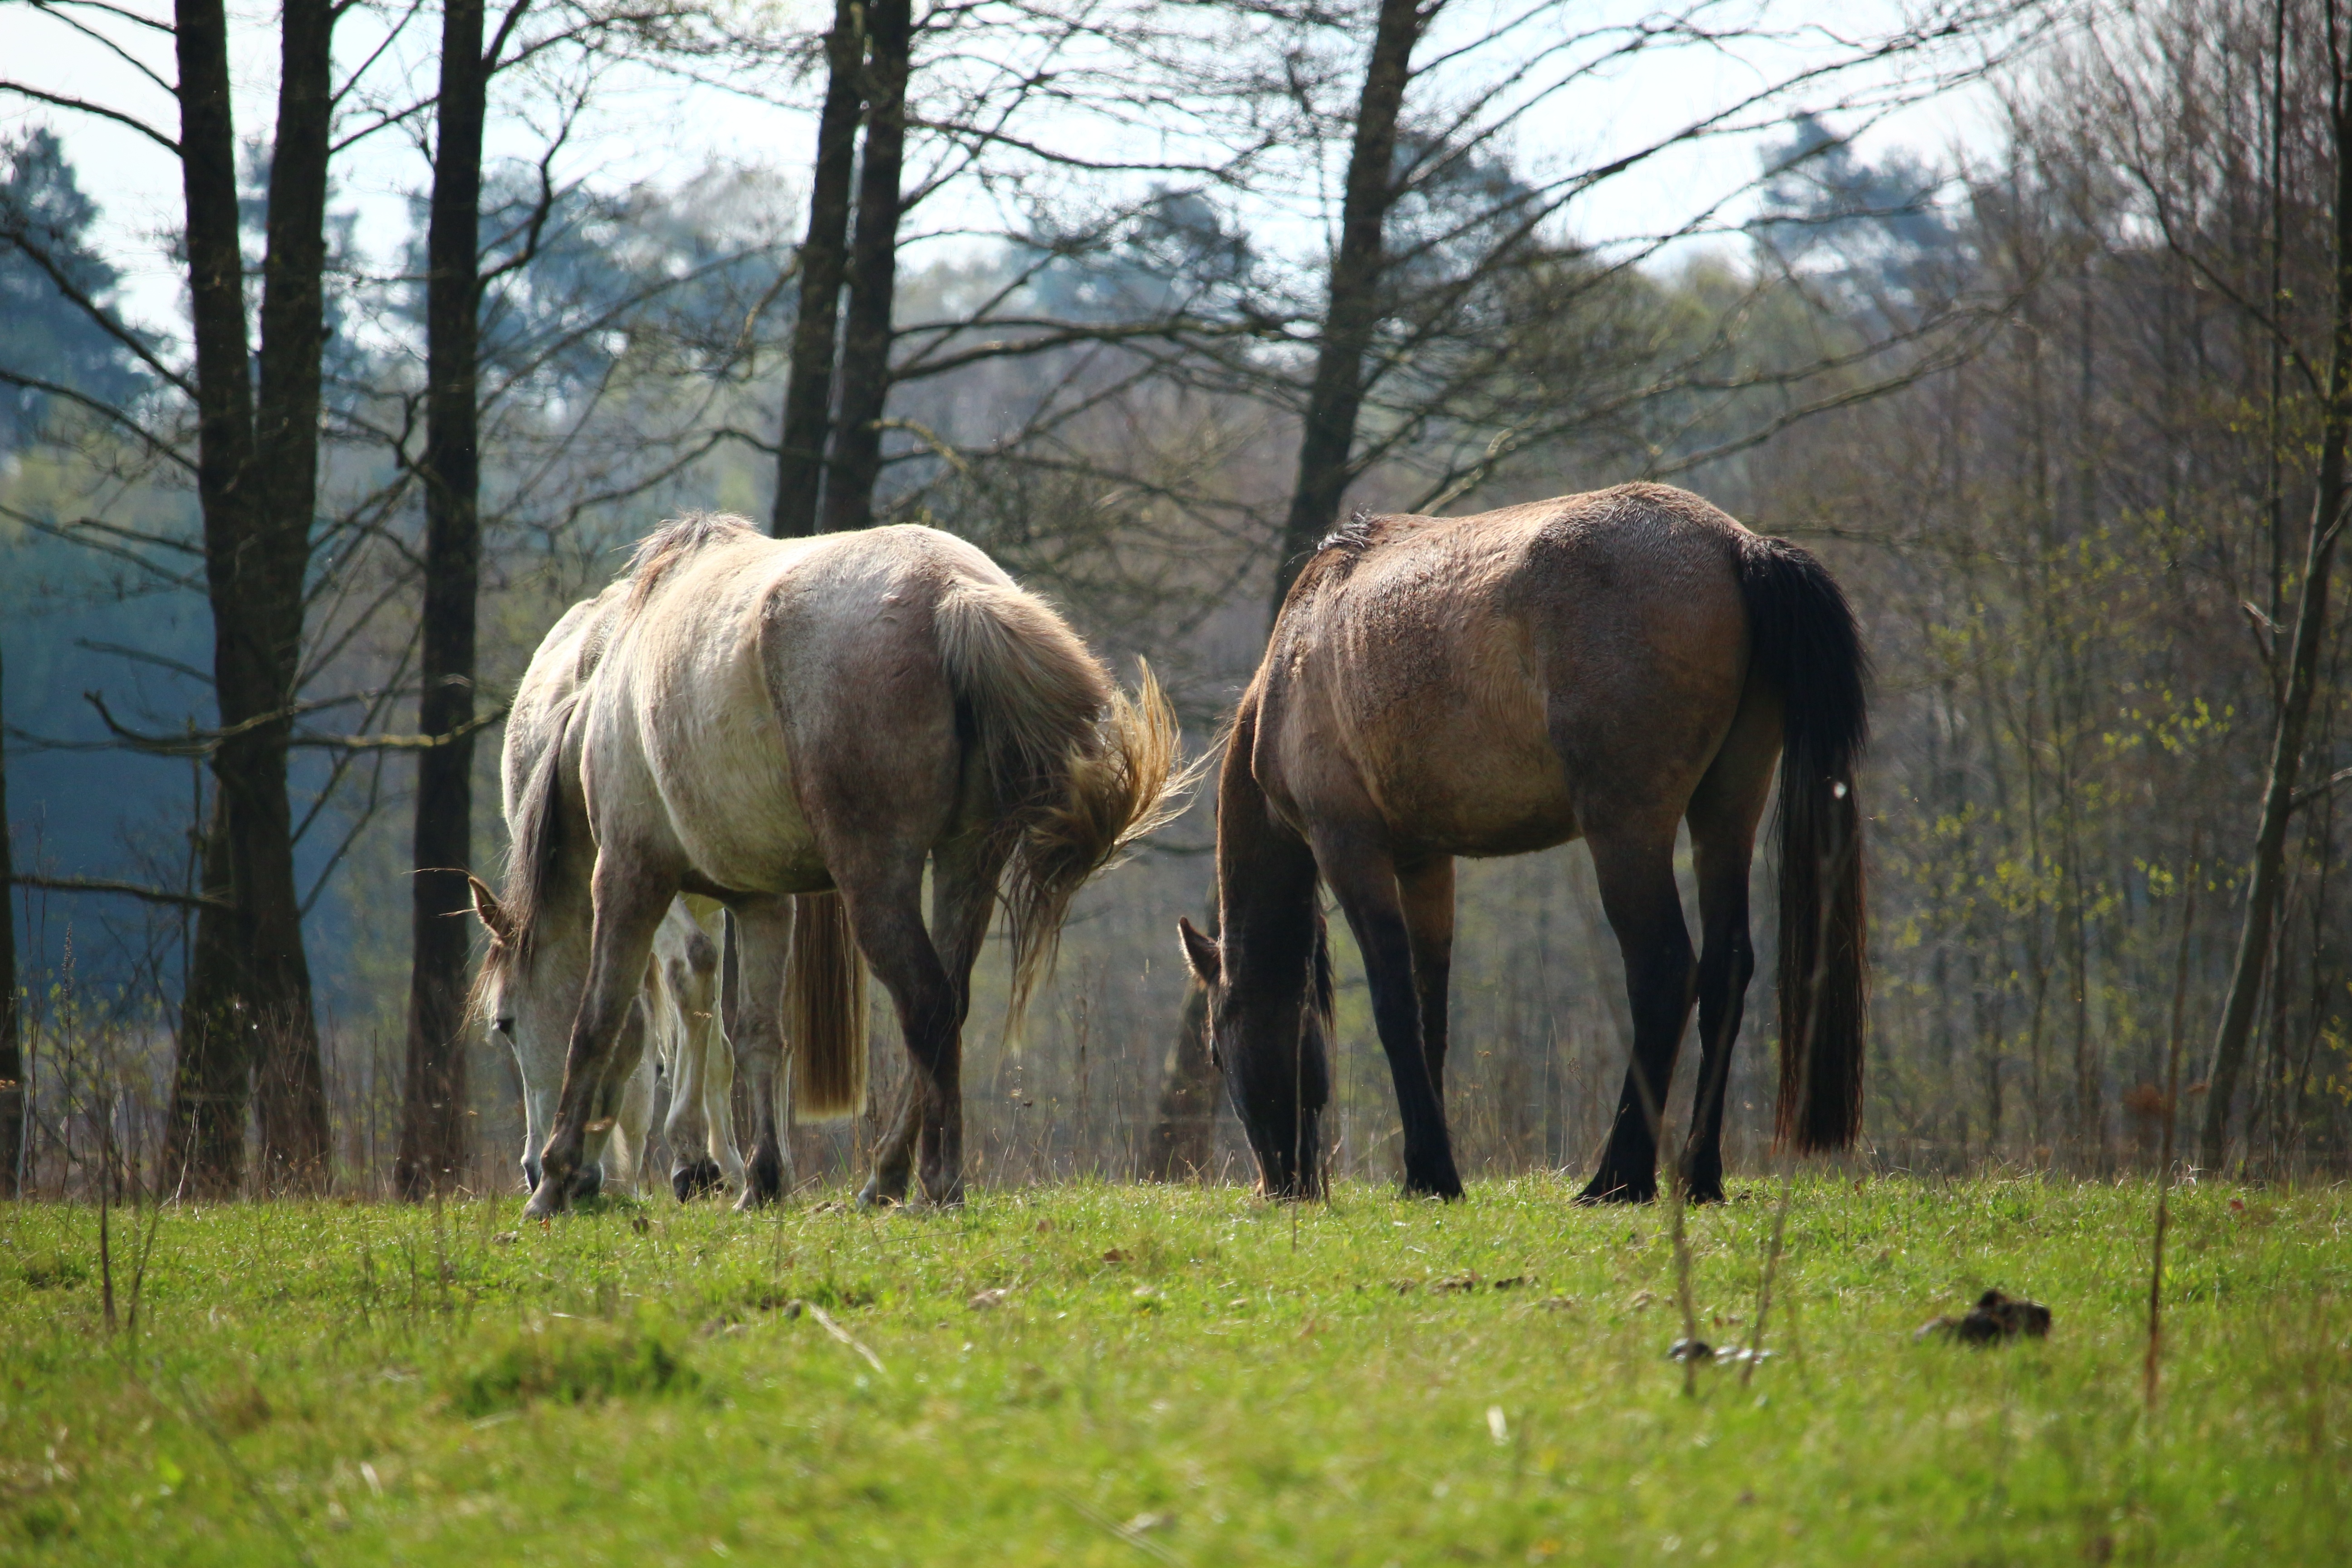
grass, meadow, wildlife, herd, pasture, grazing, horse, mammal, eat, fauna, graze, grassland, mare, coupling, habitat, mold, ecosystem, thoroughbred arabian, pack animal, natural environment, horse like mammal, mustang horse